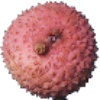
Label: Lychee 1